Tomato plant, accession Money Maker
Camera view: tilt-top (135 deg); turntable rotation: 30 degrees
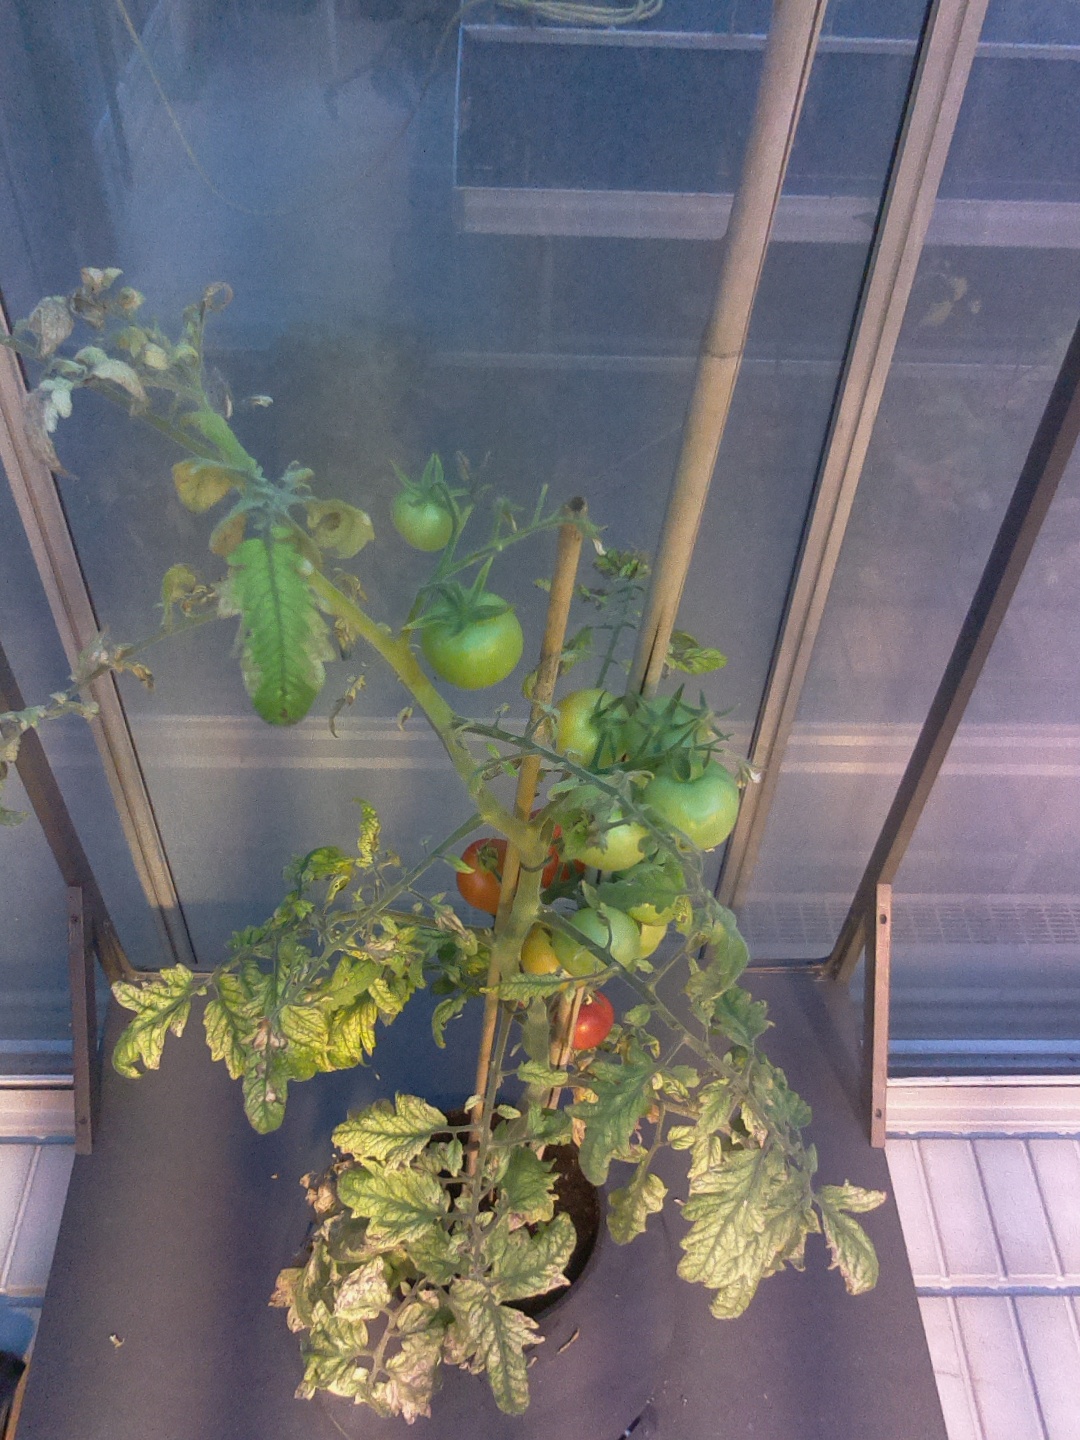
BBCH growth stage 83: 30%-40% of fruits show typical fully ripe color